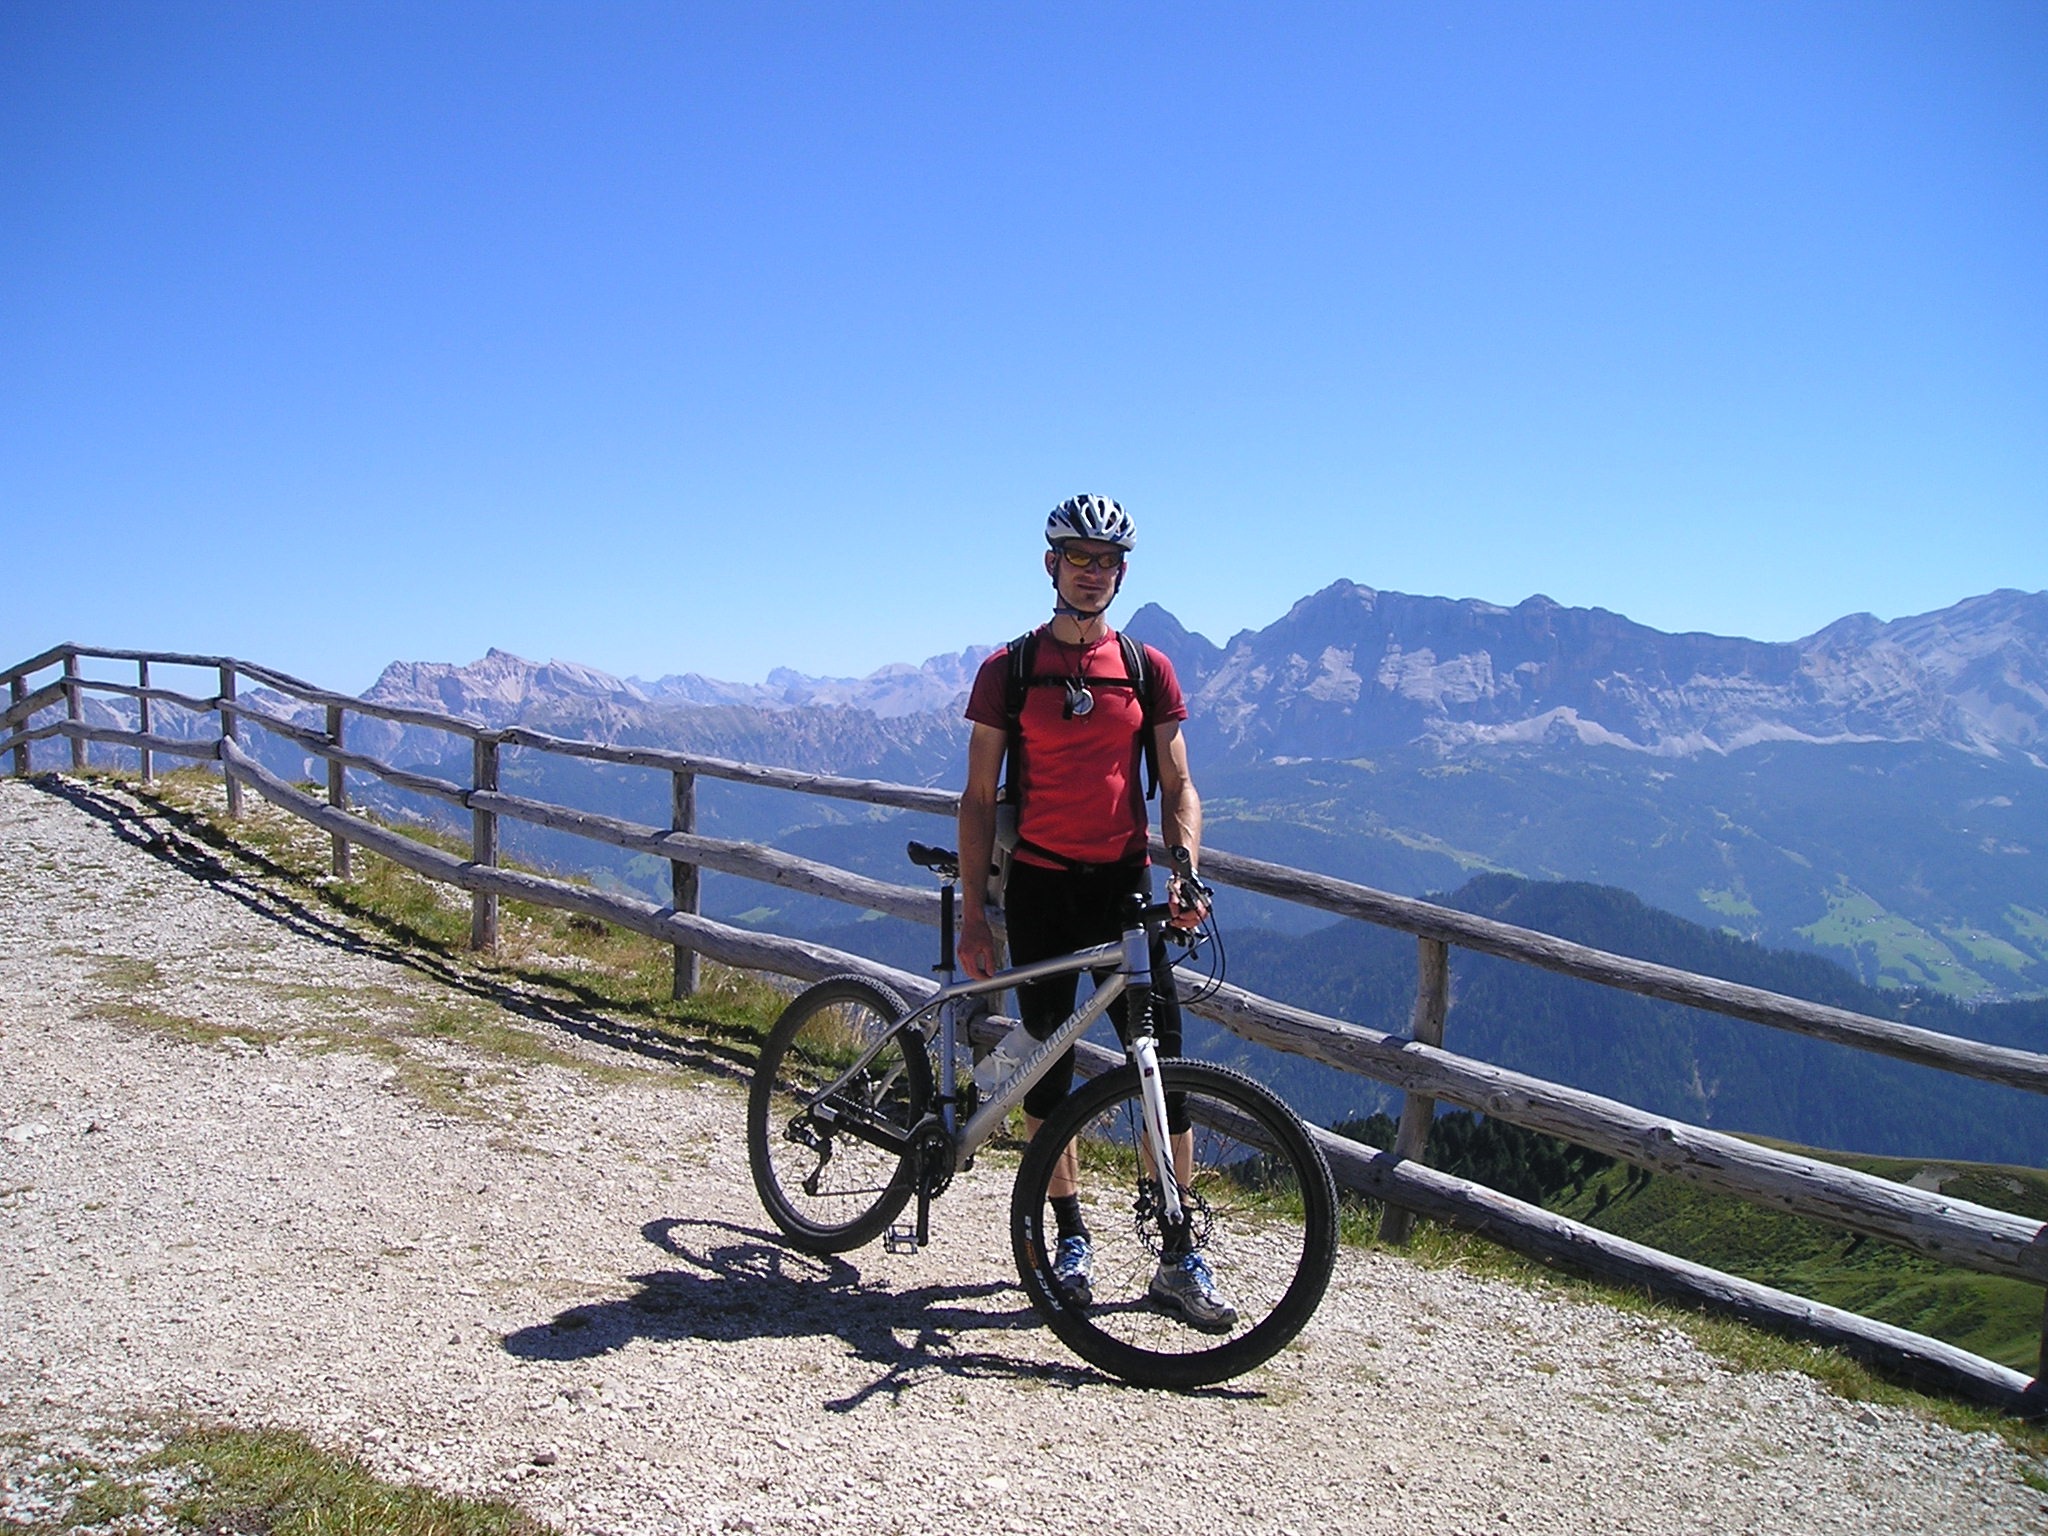
mountain, fence, bicycle, bike, mountain range, vehicle, extreme sport, sports equipment, mountain bike, cycling, tour, mountains, away, freeride, cyclists, dolomites, mountain biking, south tyrol, bicycle tour, bike ride, mtb, transalp, road cycling, land vehicle, mountain bikers, cycle sport